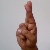
The image shows a hand gesture representing the letter 'R' in Indian Sign Language.